Thomas Emerson Headlam

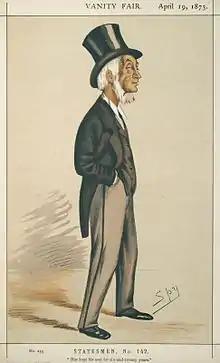

Thomas Emerson Headlam (25 June 1813 – 3 December 1875) was an English barrister and politician, who became judge advocate-general.